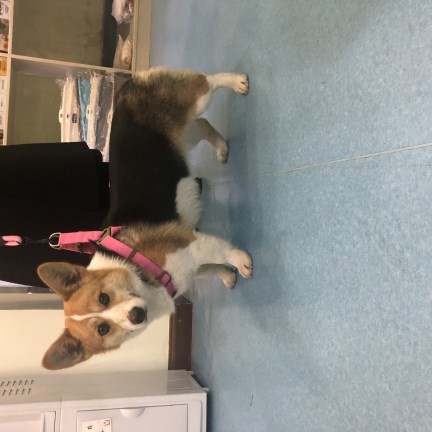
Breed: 2909-n000116-Cardigan